Mount Shiloh Missionary Baptist Church

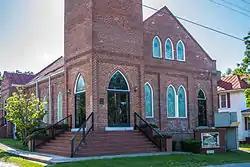

Mount Shiloh Missionary Baptist Church is a historic African-American Baptist church in New Bern, Craven County, North Carolina. It was built in 1924, and is a one-story, rectangular brick church building on a raised basement in the Late Gothic Revival style. It features a tall projecting, corner tower. A two-story addition for Sunday School classrooms, a kitchen, and dining area was built in the 1970s.